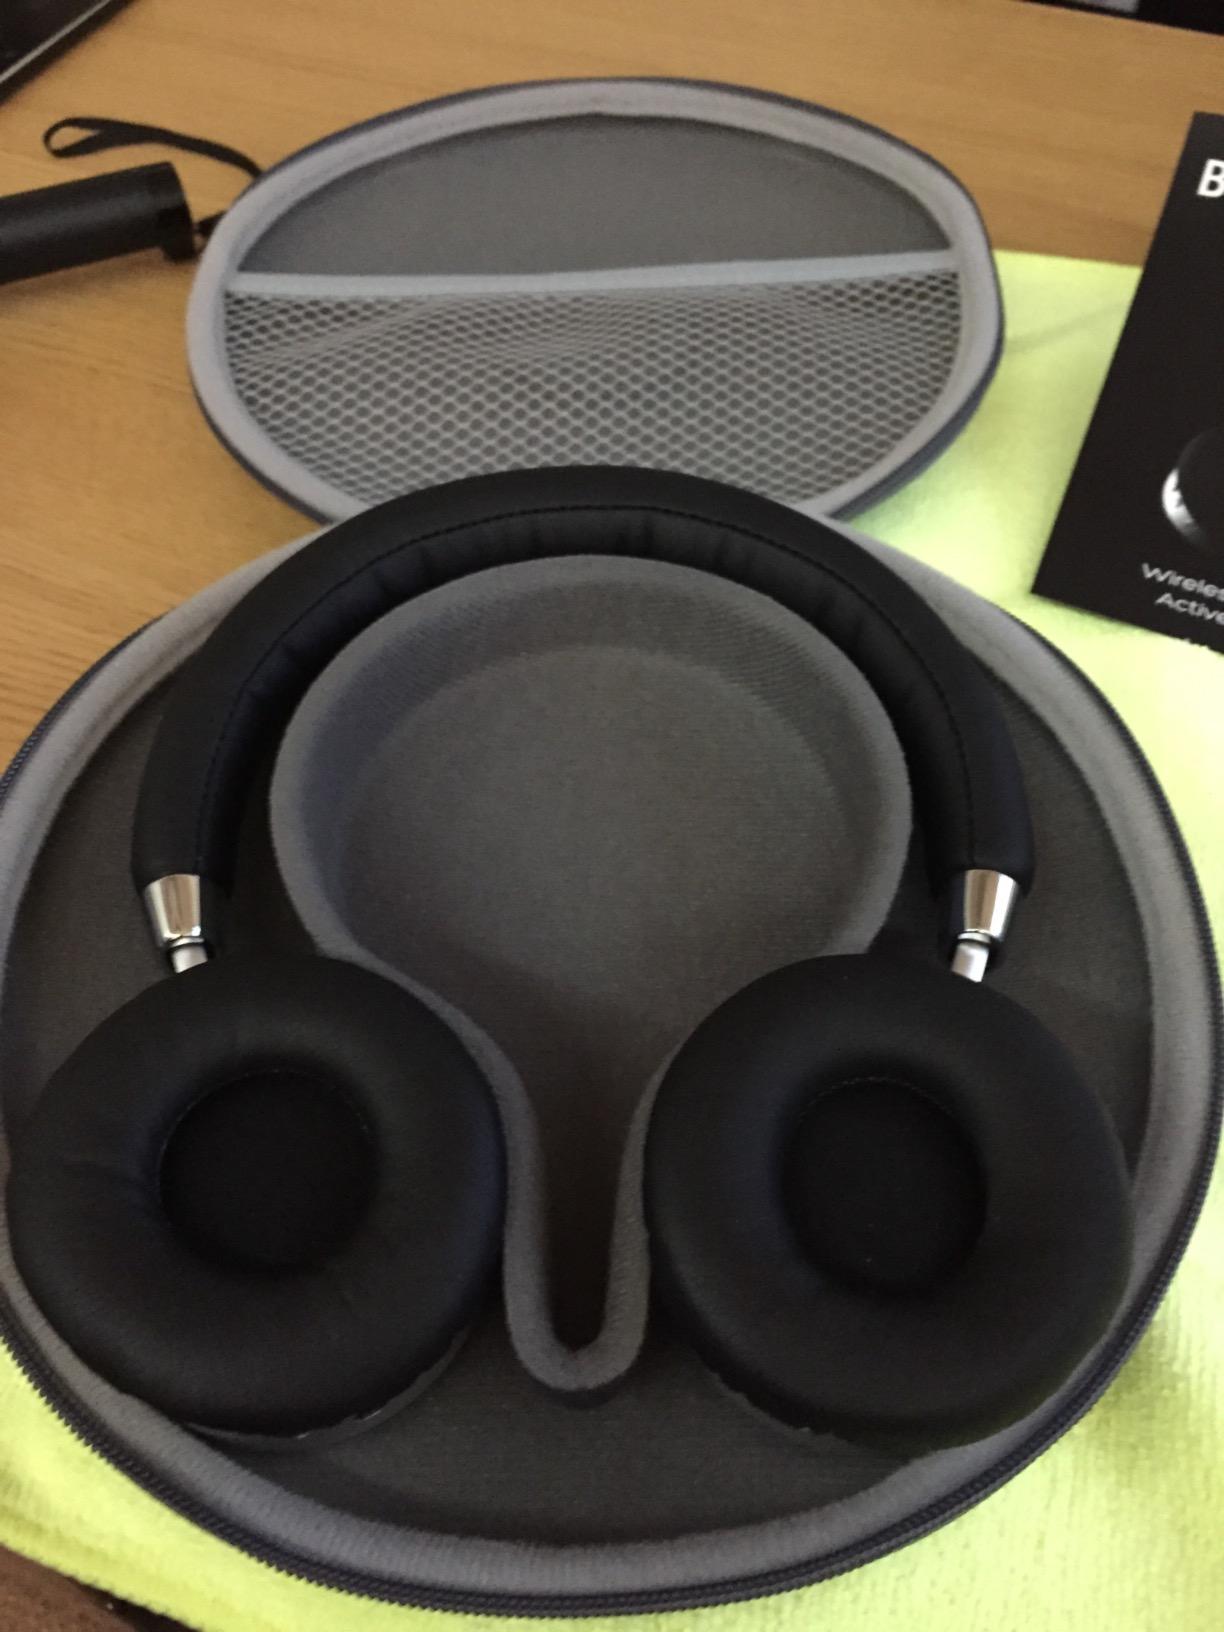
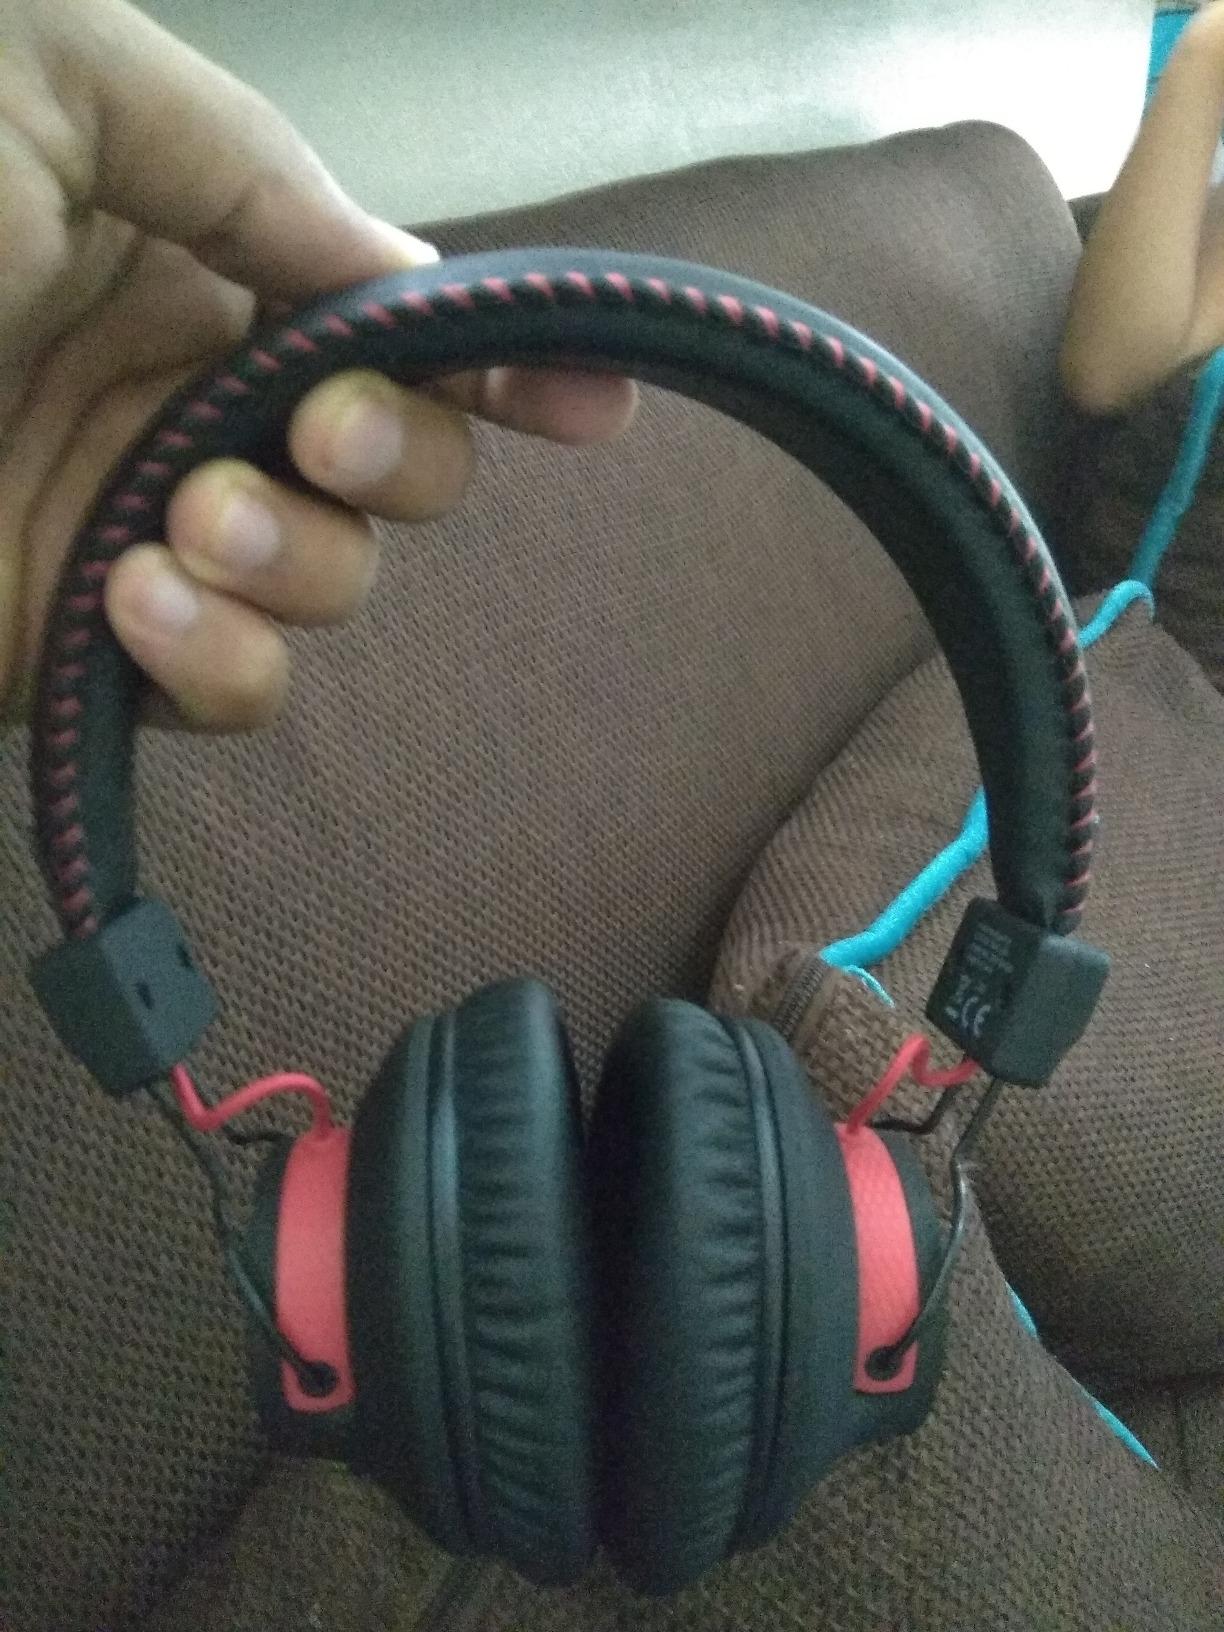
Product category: headphones
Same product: no